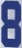
Number: 8